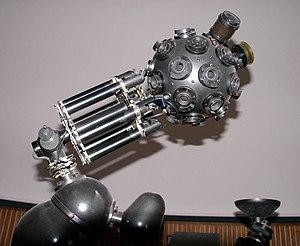
Le terme planétarium désigne le dôme présentant une reproduction du ciel avec ses constellations et ses étoiles, et, par métonymie le projecteur spécifique permettant de simuler le ciel sur un écran hémisphérique, de même que la salle où fonctionne ce projecteur, ou encore la structure organisée tout autour.